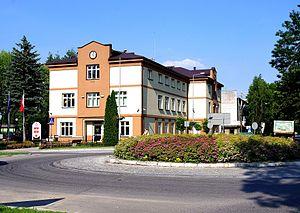
Kłaj est une gmina rurale du powiat de Wieliczka, Petite-Pologne, dans le sud de la Pologne. Son siège est le village de Kłaj, qui se situe environ 17 km à l'est de Wieliczka et 28 km à l'est de la capitale régionale Cracovie.